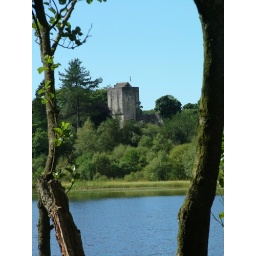
castle in th trees